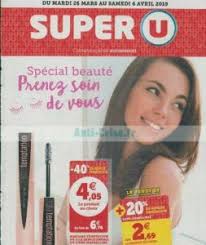
Waste category: paper